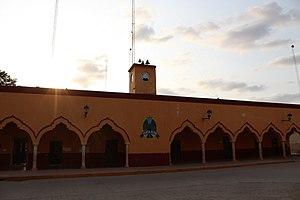
Santa Elena est un village situé dans la municipalité du même nom, une des 106 municipalités formant l’état du Yucatán au Mexique, approximativement à 15 kilomètres au sud-est du site archéologique d’Uxmal et à 96 kilomètres de Mérida, capitale de l’état.